Neil Postman

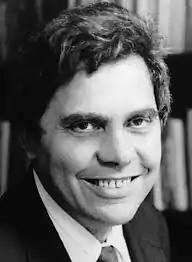

Neil Postman (March 8, 1931 – October 5, 2003) was an American author, educator, media theorist and cultural critic, who eschewed digital technology, including personal computers and mobile devices, and was critical of the use of personal computers in schools. He is best known for twenty books regarding technology and education, including "Teaching as a Subversive Activity" (1970), "The Disappearance of Childhood" (1982), "Amusing Ourselves to Death" (1985), "Conscientious Objections" (1988), "Technopoly: The Surrender of Culture to Technology" (1992) and "The End of Education: Redefining the Value of School" (1995).